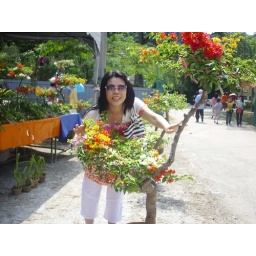
mixing colour of flower in 1 plant